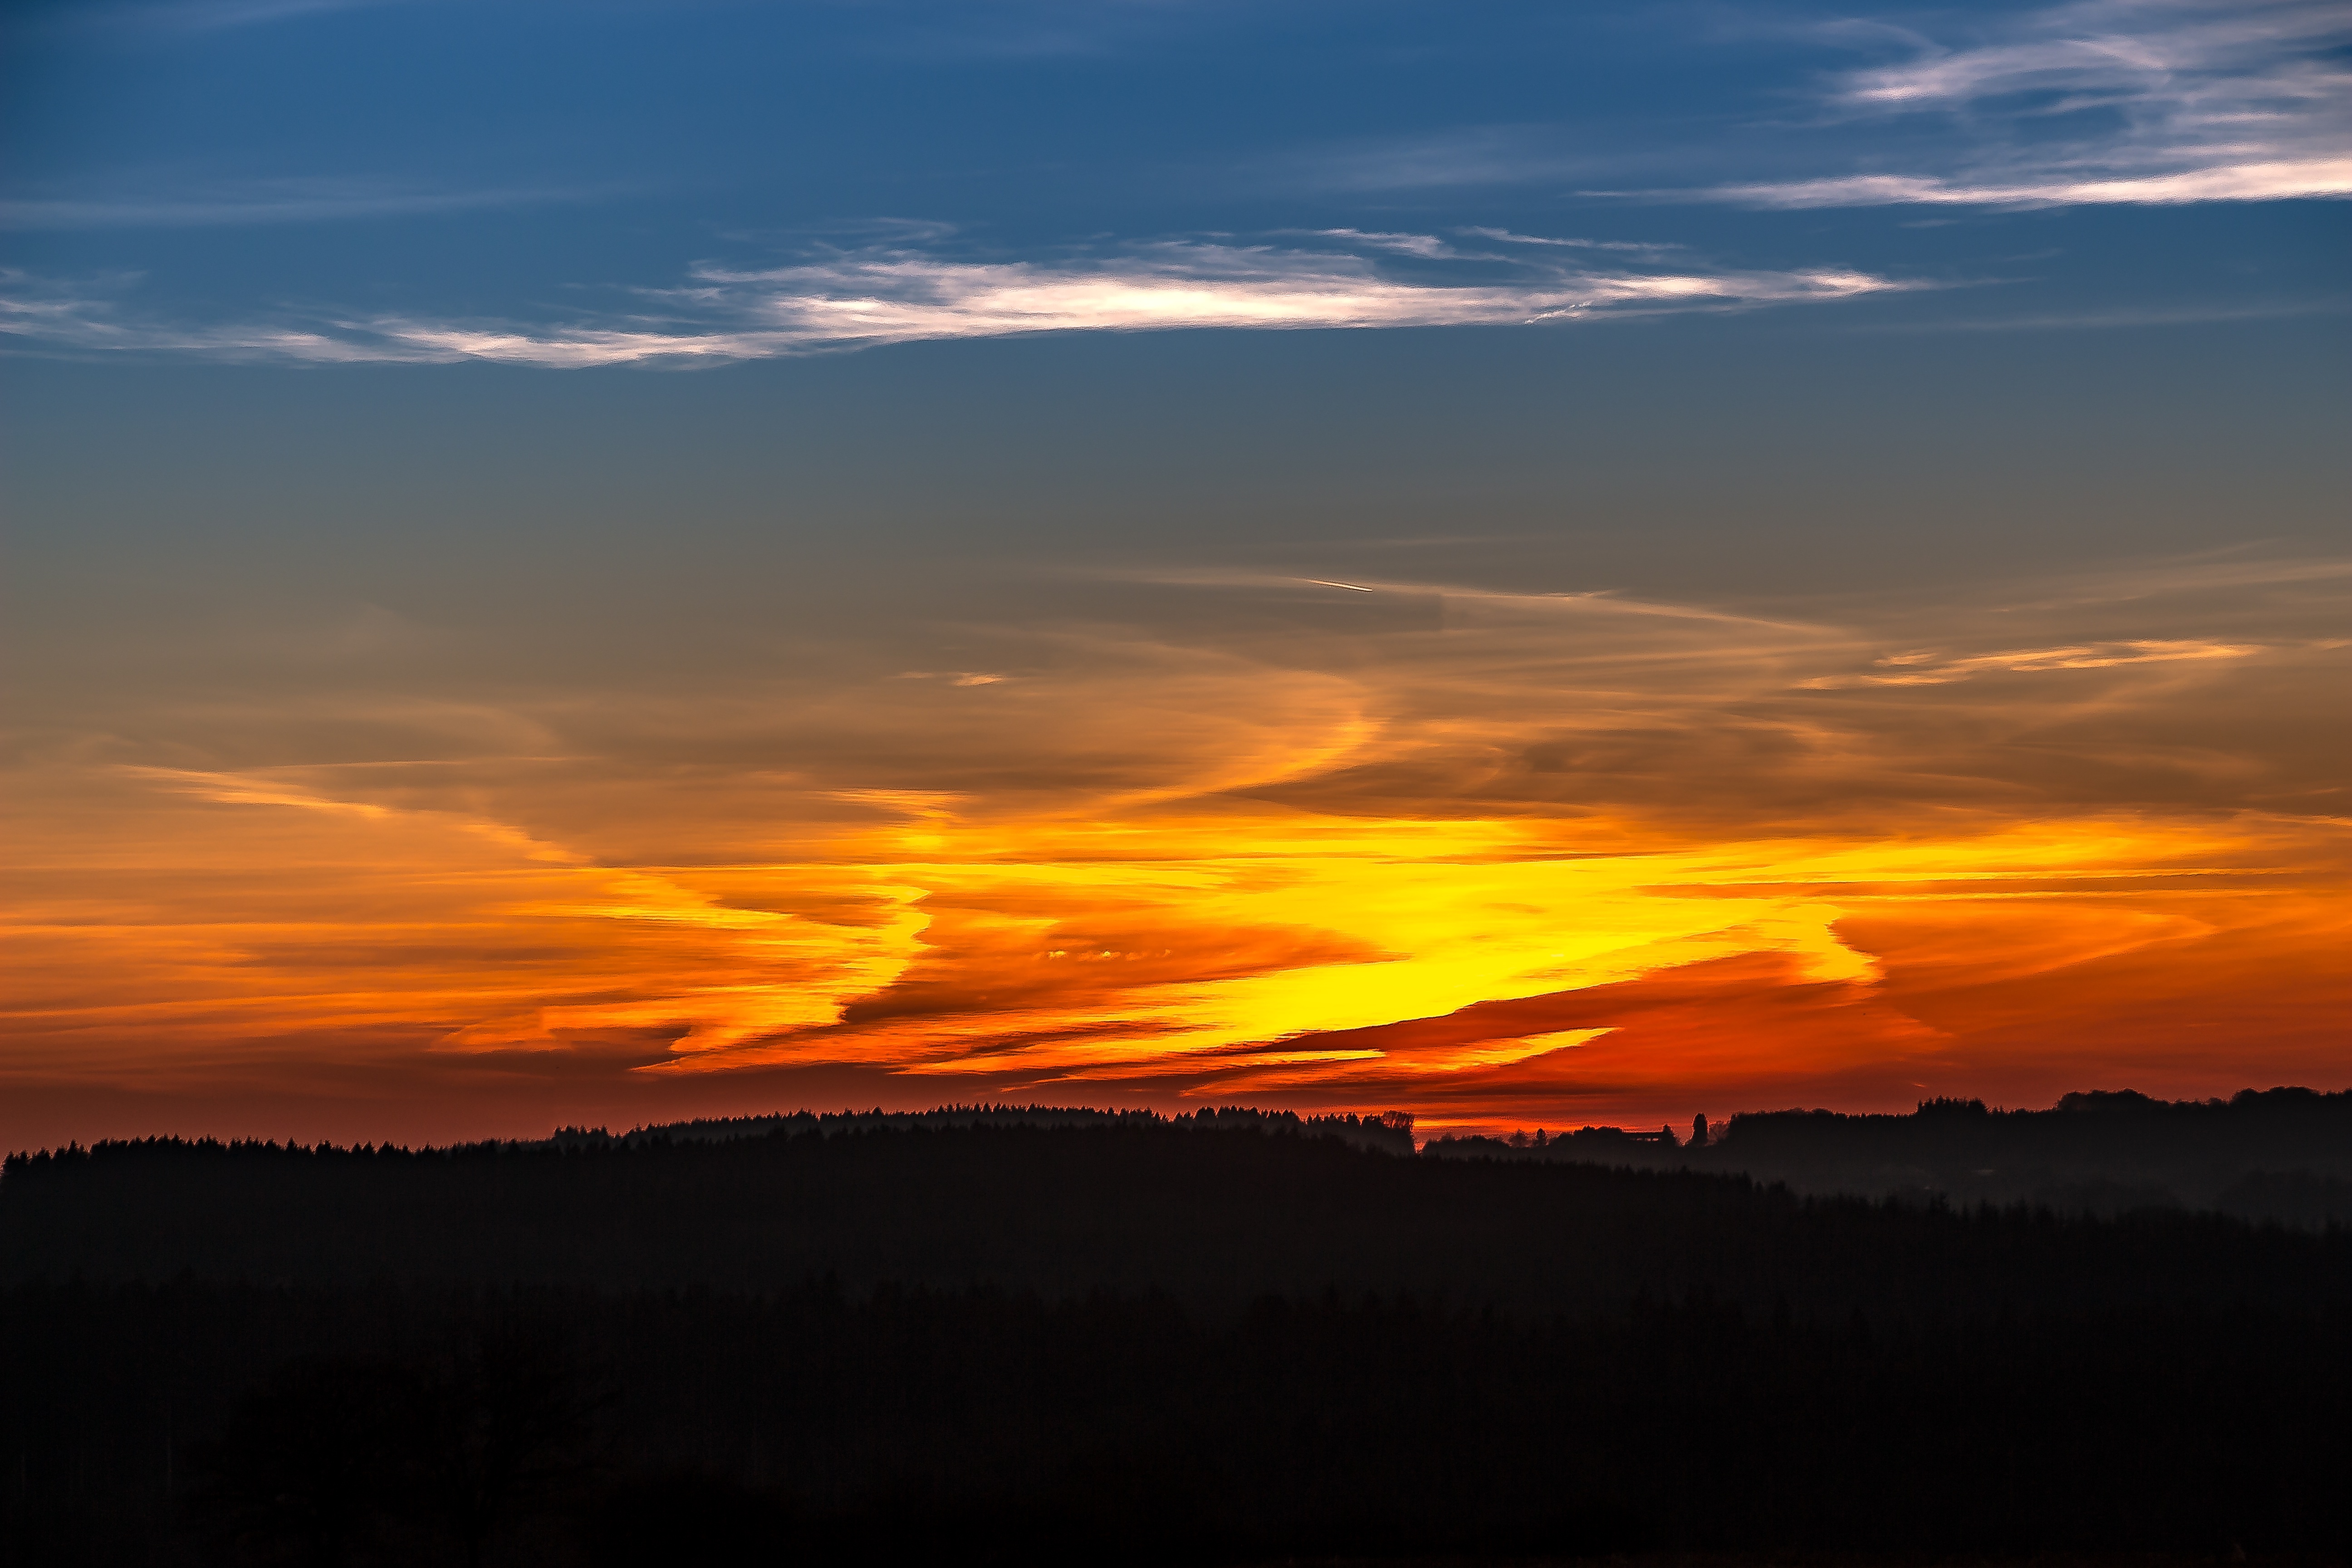
landscape, nature, forest, horizon, mountain, cloud, sky, sun, sunrise, sunset, prairie, sunlight, morning, hill, dawn, atmosphere, dusk, evening, twilight, plain, clouds, contrail, mood, abendstimmung, afterglow, evening sky, setting sun, bright cloud, red sky at morning